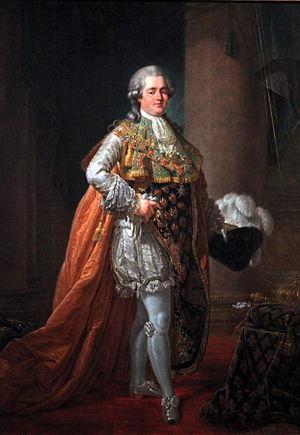
La main de justice est un insigne du pouvoir royal en France utilisé depuis le XIIIᵉ siècle lors du sacre. Symbole de l'autorité judiciaire, cet objet qui faisait partie des regalia du Royaume de France prit son nom au XVᵉ. Il consiste en un sceptre terminé par une main dont les trois premiers doigts sont ouverts.
Depuis le 2 août 1830, date de l'abdication du roi Charles X, suivi le 24 février 1848, date de l'abdication du roi des Français Louis-Philippe Iᵉʳ et enfin le 4 septembre 1870, date de l'abdication de l'empereur Napoléon III, la Couronne de France est principalement disputée entre trois maisons, avec différents prétendants :